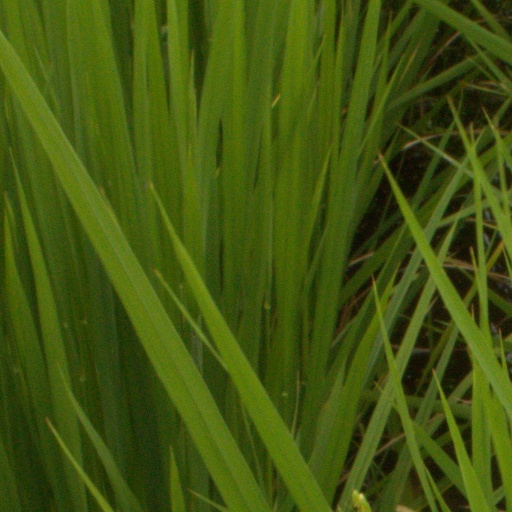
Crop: rice